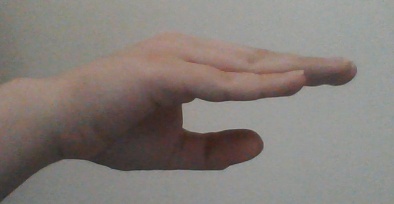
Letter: jeem